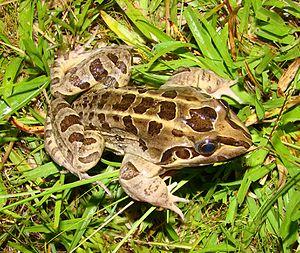
La province de Neuquén est une province d'Argentine, qui se trouve à l'extrémité nord-ouest de la Patagonie argentine. Avec une superficie de 94 378 km², elle est la plus petite province des régions australes du pays. Sa géographie s'abîme sur l'imposante Cordillère des Andes.
La province du Chaco est une subdivision de l'Argentine située au nord du pays. Elle est bordée à l'ouest par les provinces de Salta et de Santiago del Estero, au sud par celle de Santa Fe, au sud-est par celle de Corrientes et par le Paraguay et à l'est et au nord par la province de Formosa.
La province de Santiago del Estero est une province de l'Argentine, située dans la région du Gran Chaco, dans le centre-nord du pays. Sa capitale est la ville de Santiago del Estero. En 2010 la population recensée se montait à 896 461 habitants. En 2018 sa population était estimée à 958 000 habitants.